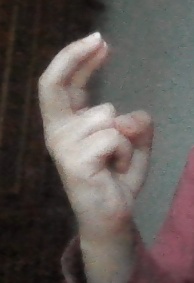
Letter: zay